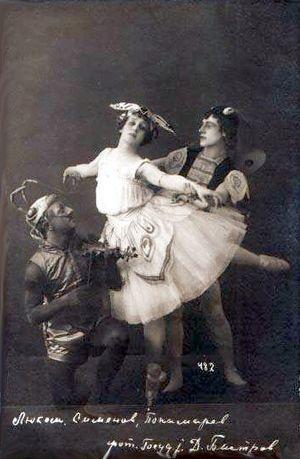
Les Caprices du papillon est un ballet en un acte, selon une chorégraphie de Marius Petipa et sur une musique de Nikolaï Krotkov. Le livret est de Marius Petipa d'après le poème de Yakov Polonsky, Le Grillon musicien.
Michel-Victor-Marius-Alphonse Petipa, né le 11 mars 1818 à Marseille et mort le 14 juillet 1910 à Gourzouf en Crimée, est un danseur, maître de ballet et chorégraphe français qui vécut en Russie de l'âge de 29 ans jusqu'à sa mort.